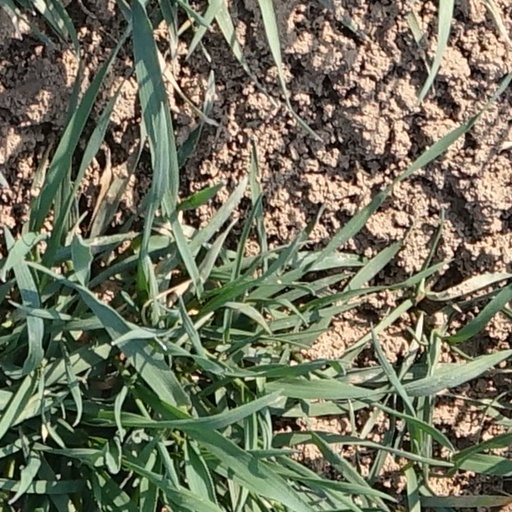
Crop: wheat